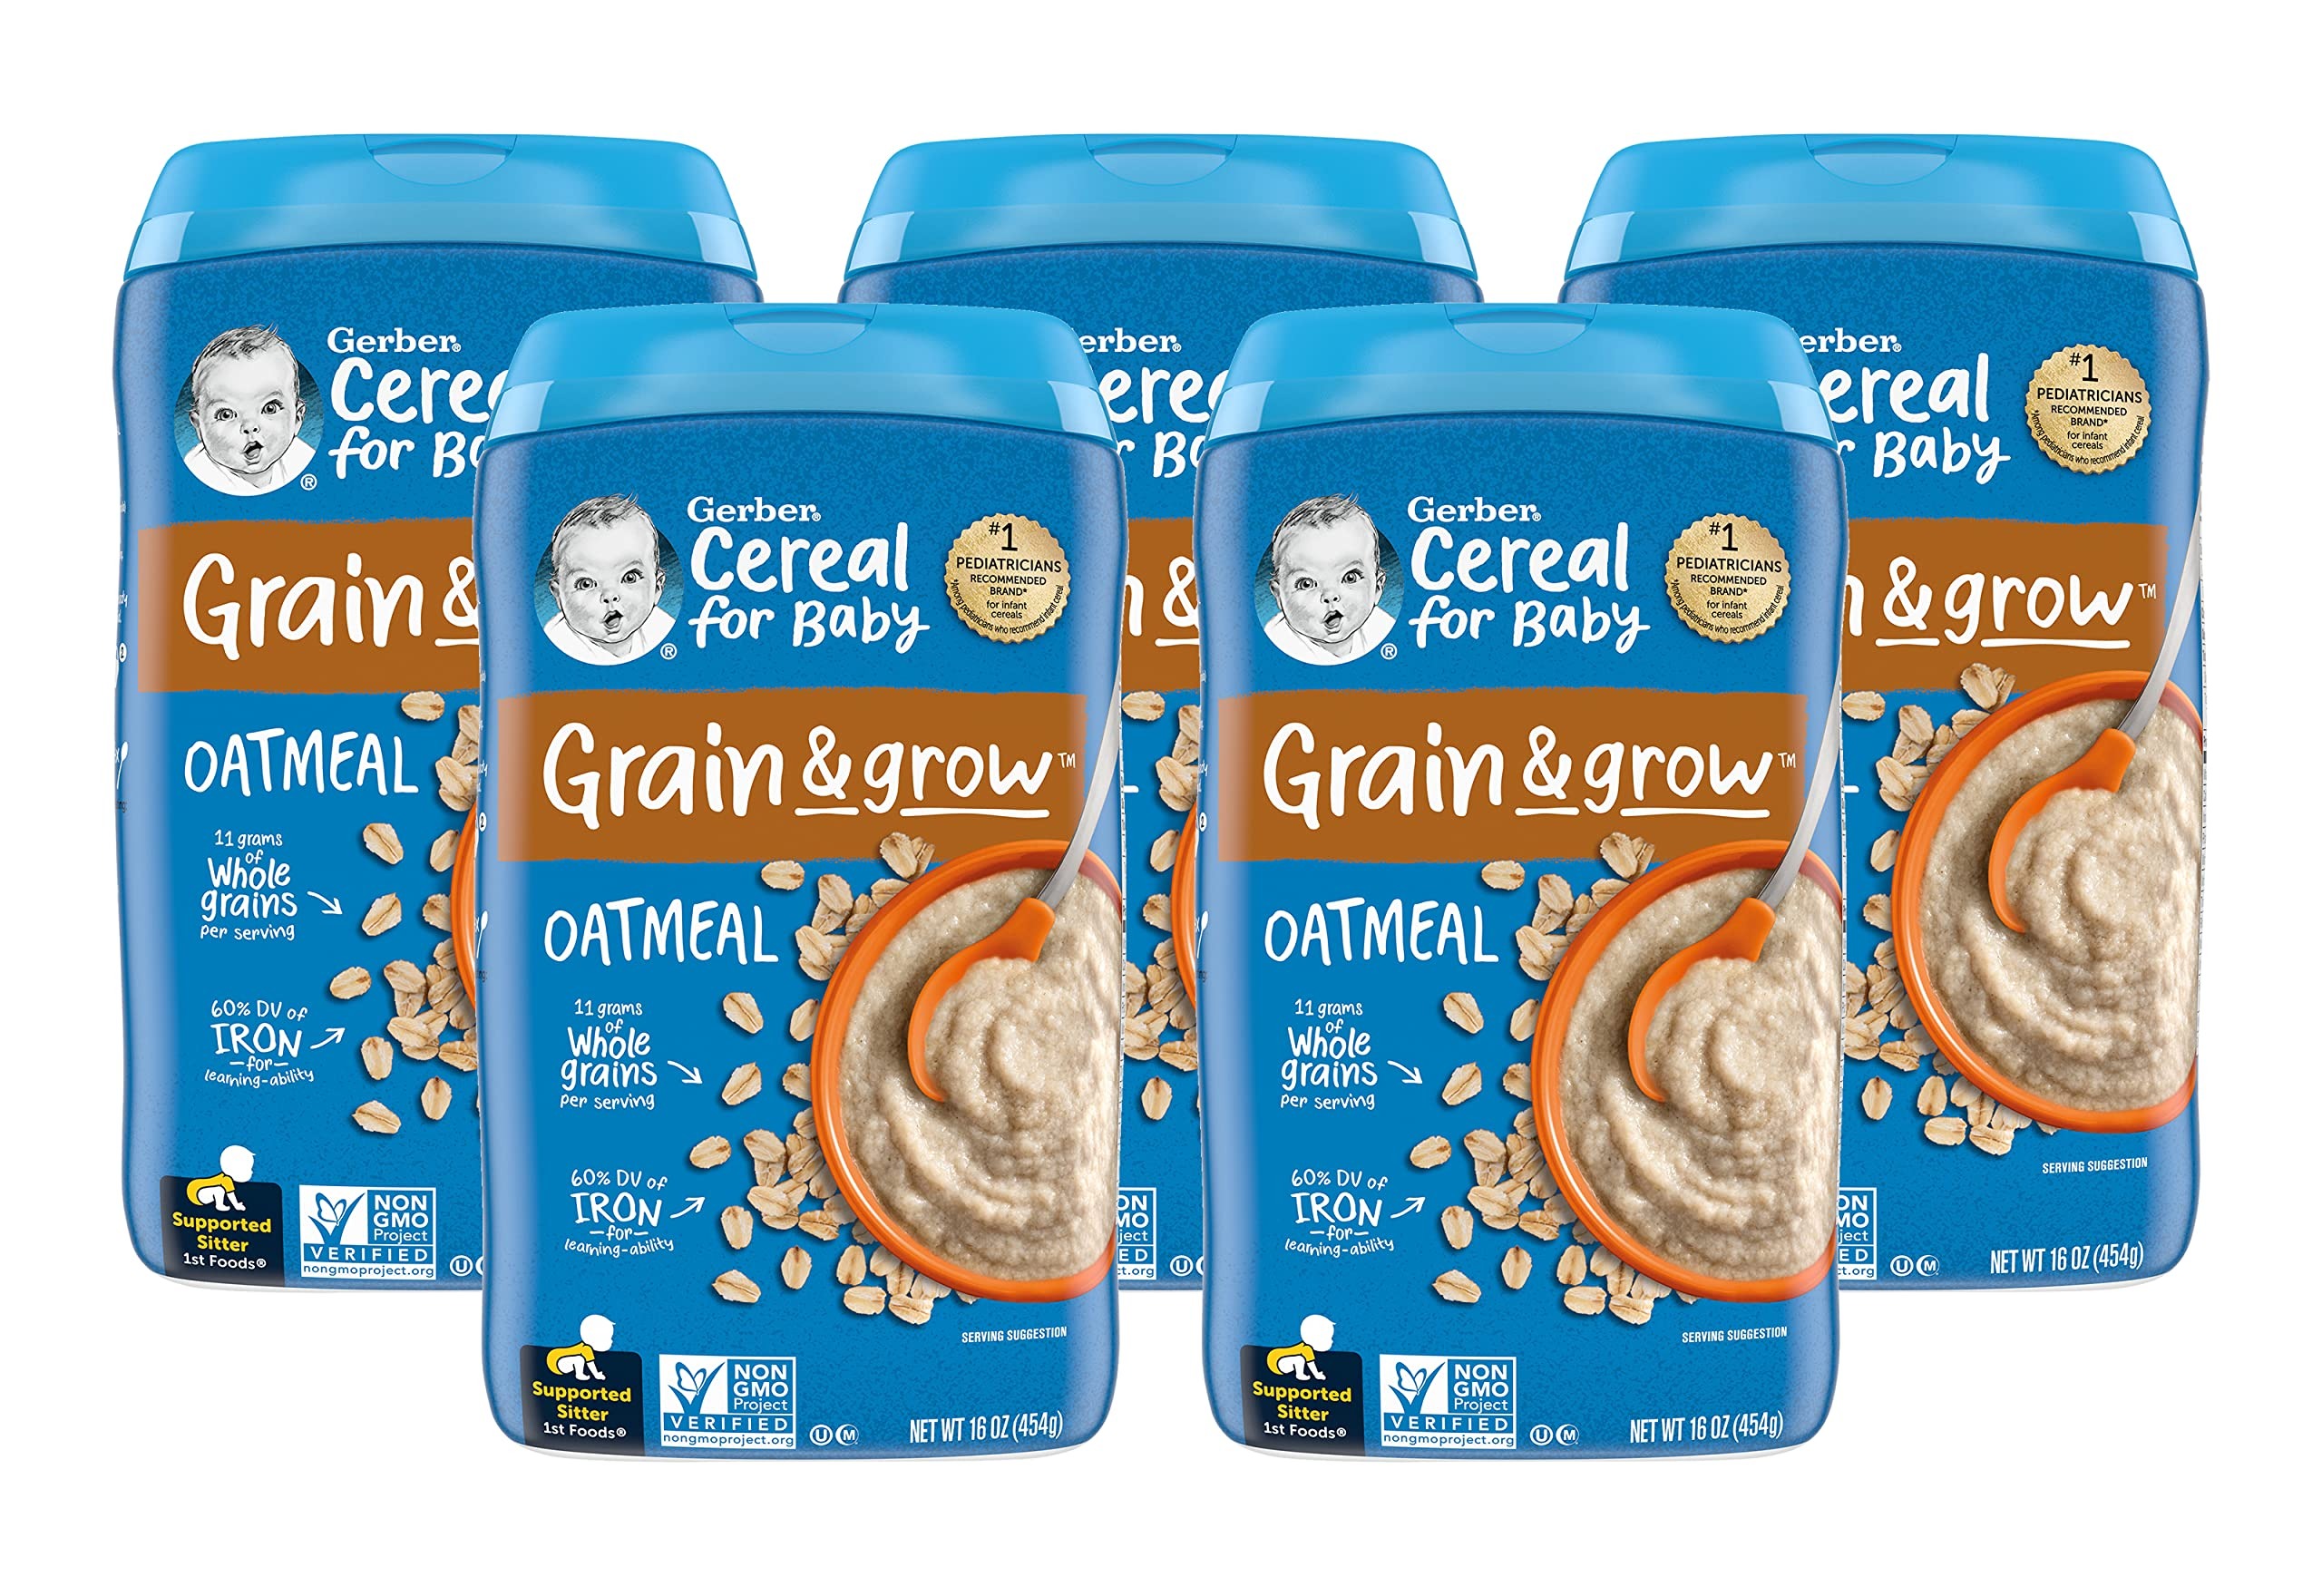
Item Name: Gerber Baby Cereal, 1st Foods, Non-GMO Oatmeal, 16 OZ (Pack of 5)
Value: 80.0
Unit: Ounce

Price: 6.49